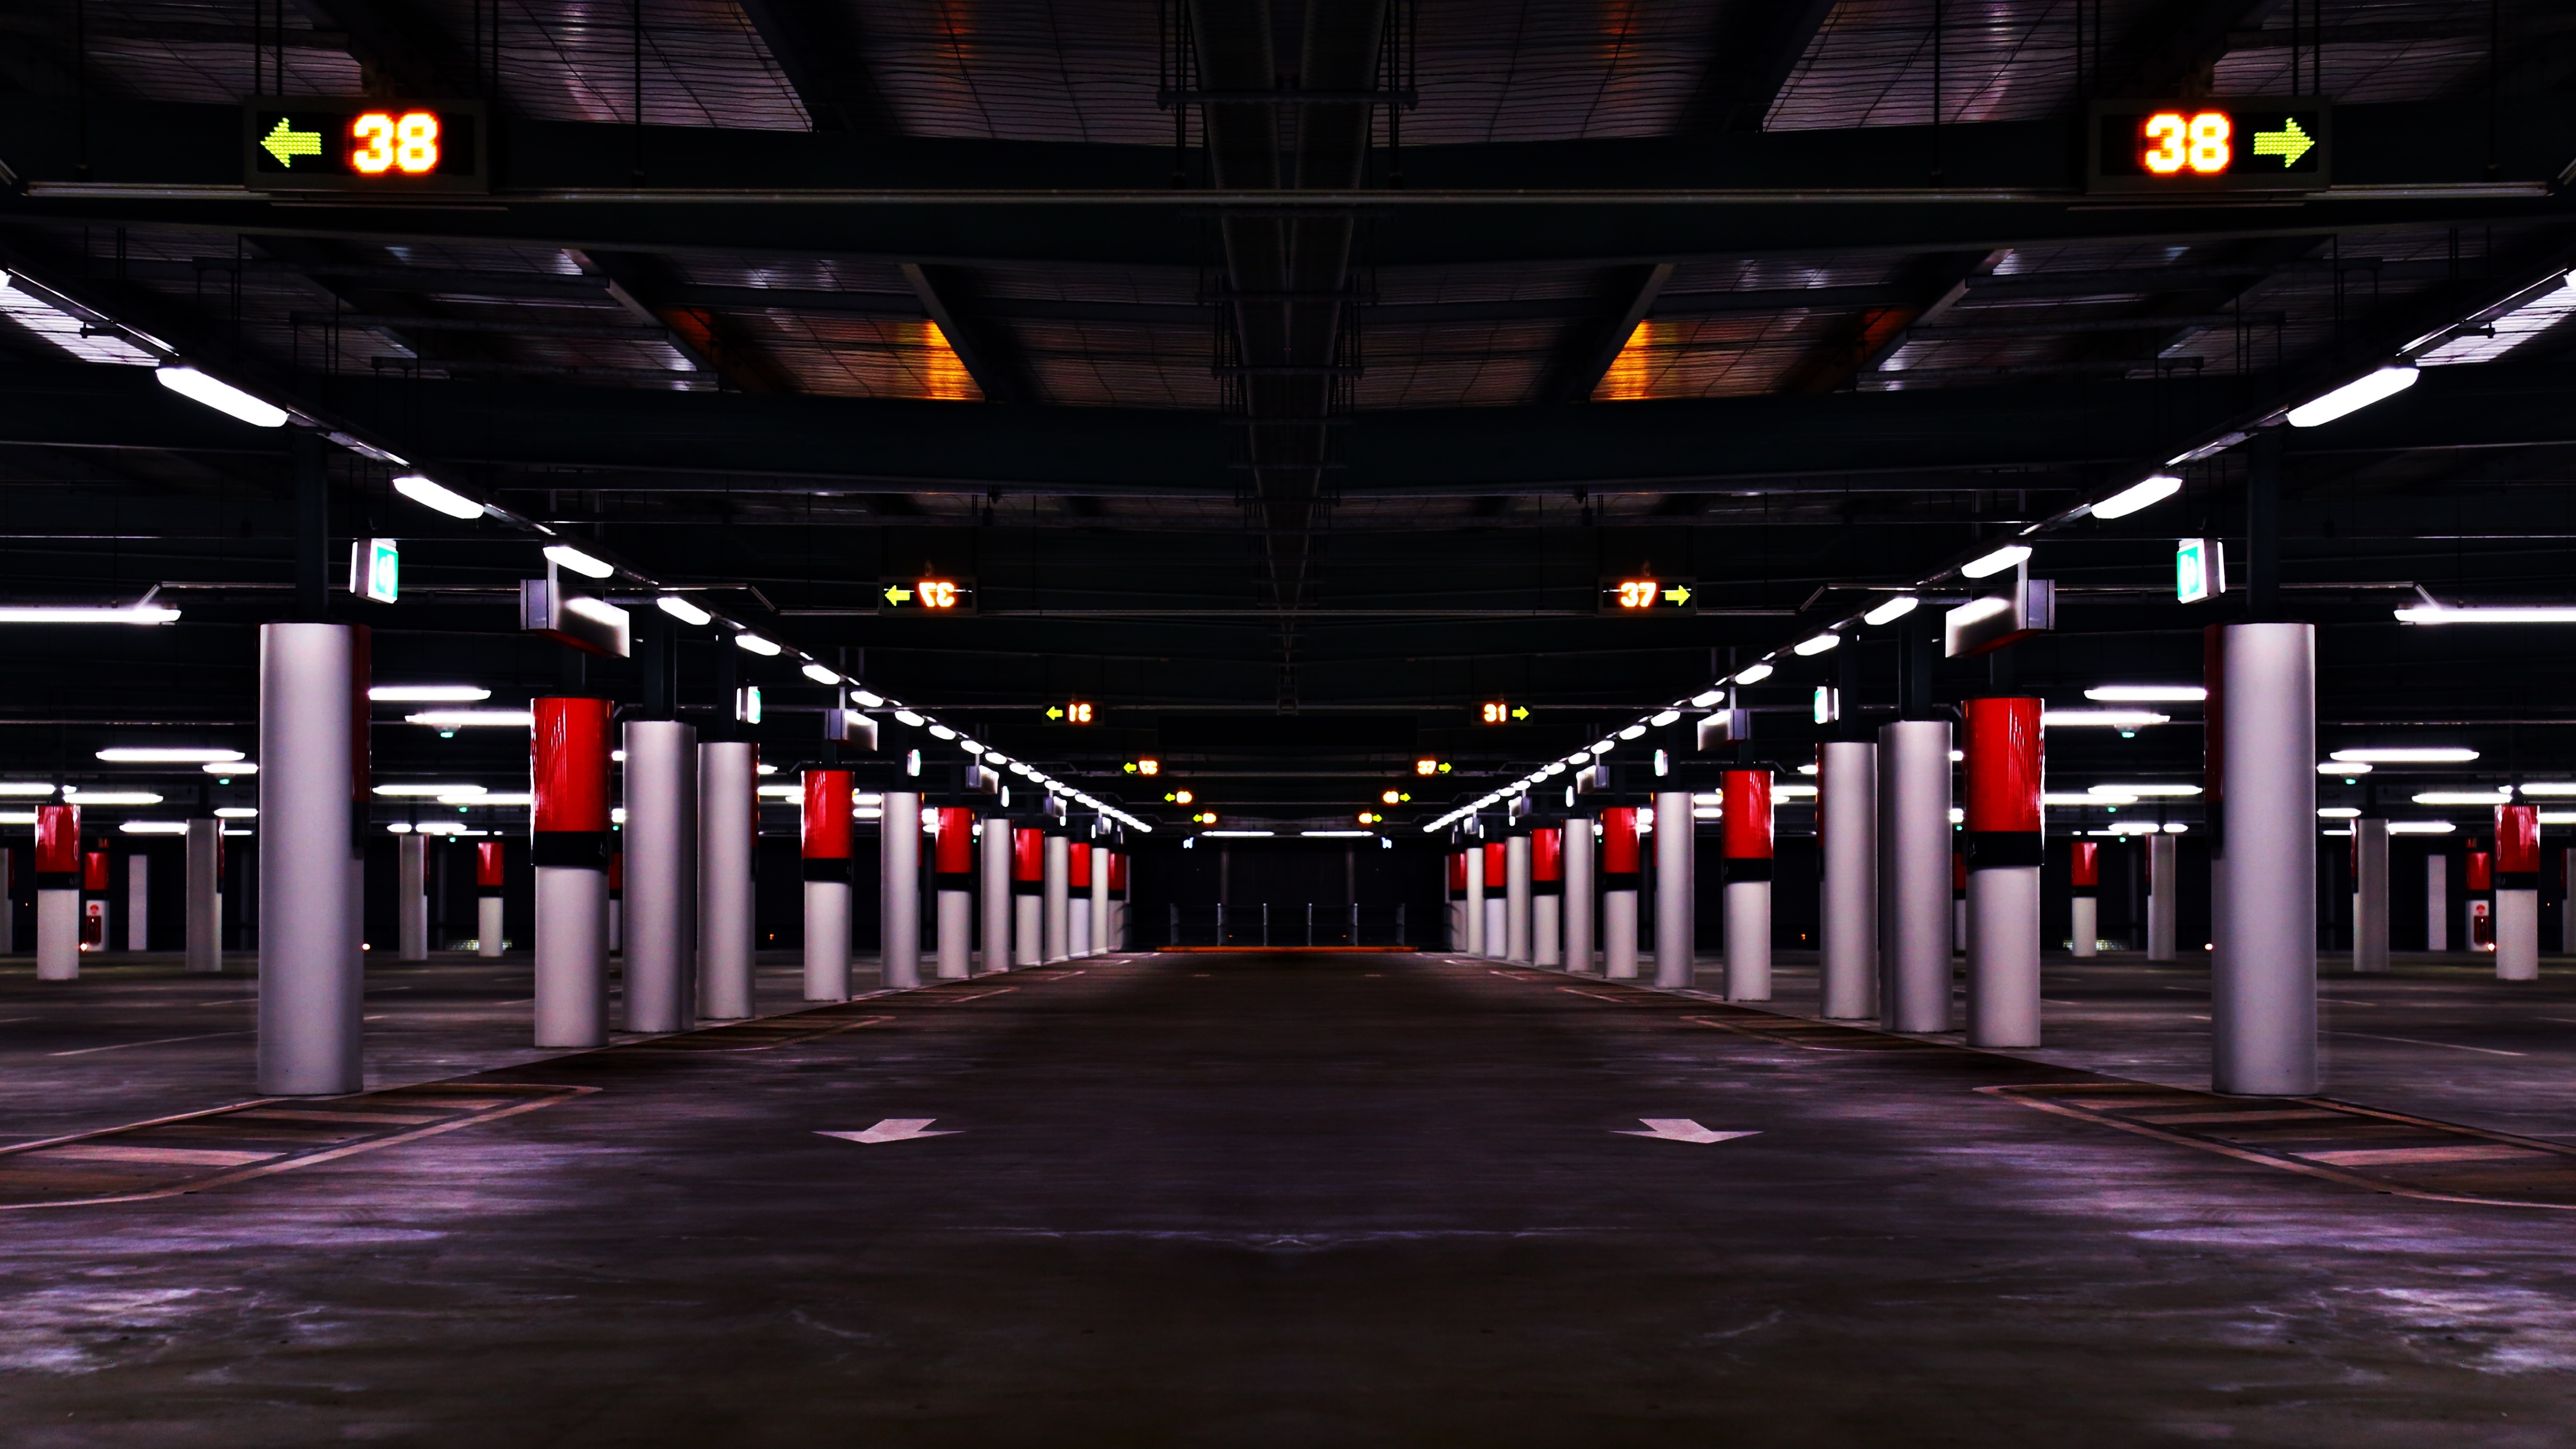
light, night, dark, underground, darkness, empty, basement, public transport, parking garage, infrastructure, cement, pillars, passage